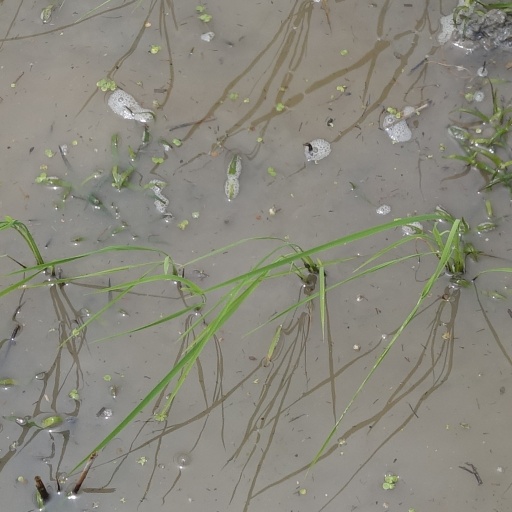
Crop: rice